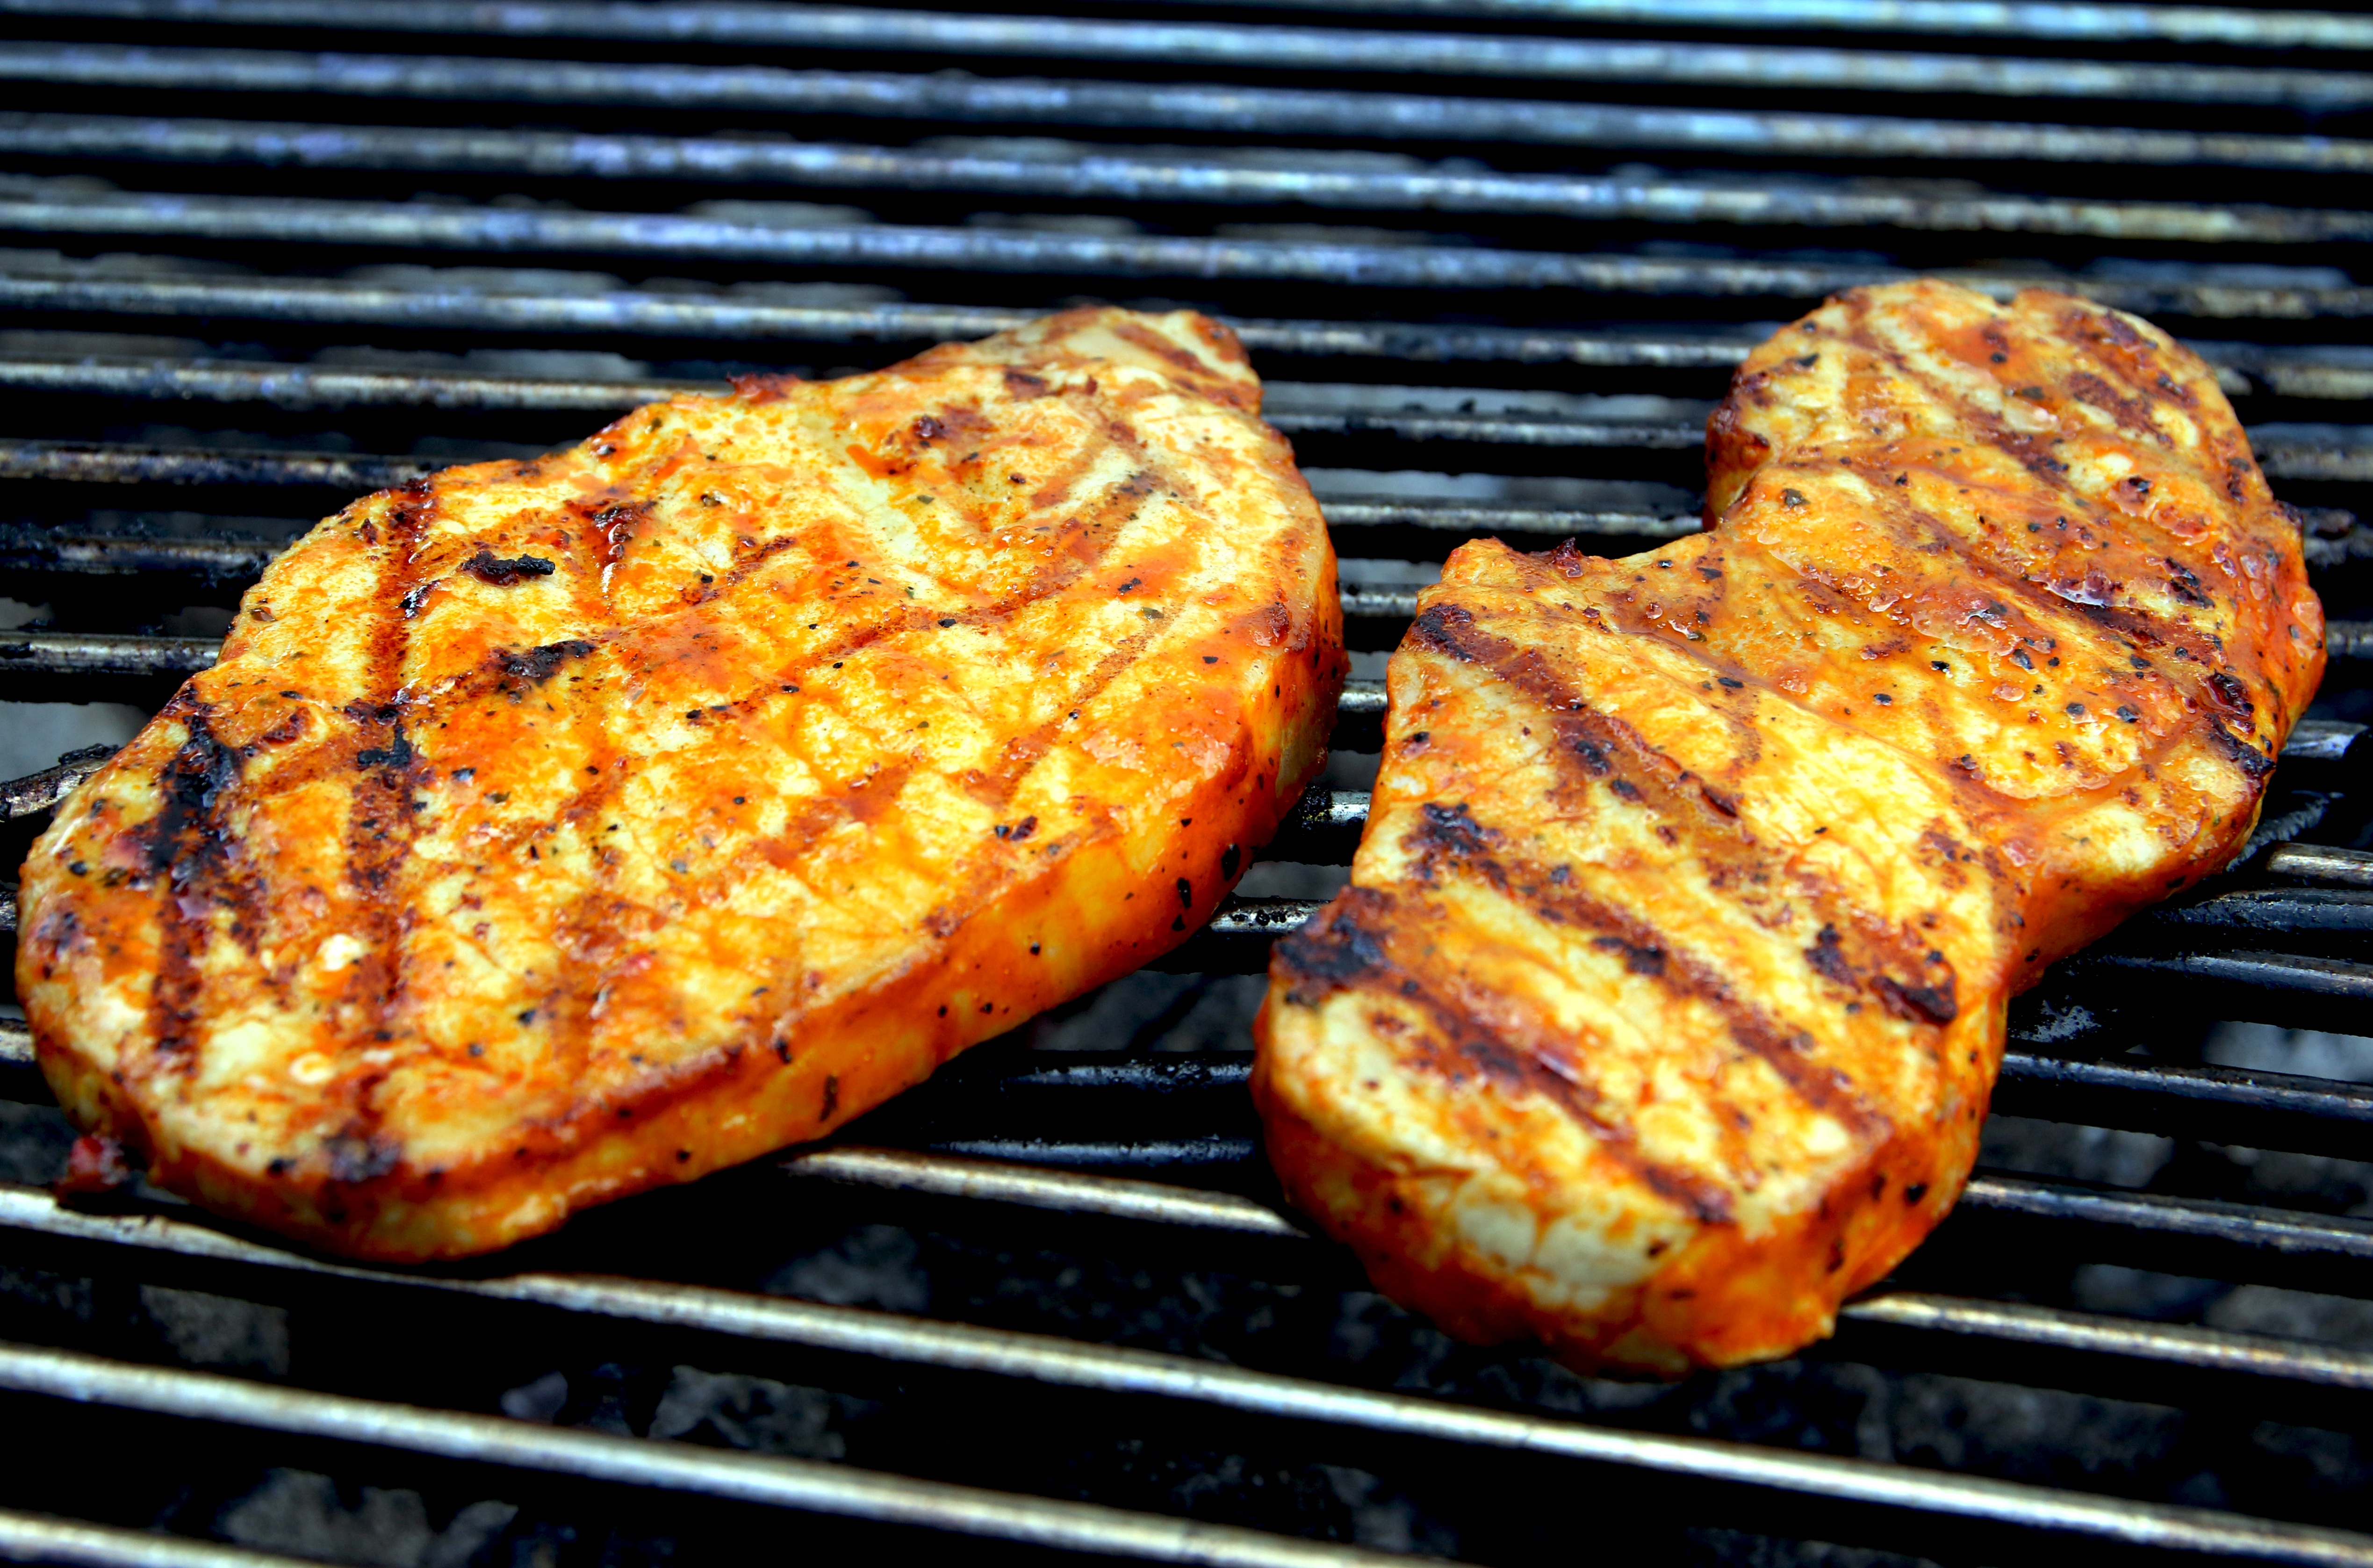
dish, meal, food, cooking, produce, fish, juicy, eat, meat, barbecue, cuisine, delicious, steak, pork chop, grill, charcoal, hot, roasting, carbon, embers, chicken meat, weber, grilling, grilled meats, pork steak, human action, fried food, animal source foods, ball grill, meat chop, tandoori chicken